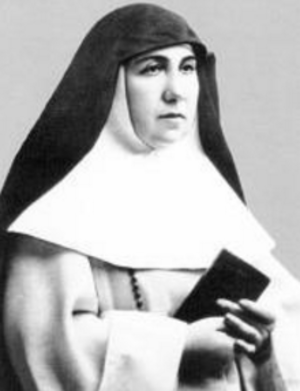
Ascensión Nicol Goñi (1868-1940), religieuse catholique espagnole, co-fondatrice et supérieure générale des Missionnaires dominicaines du Saint-Rosaire, bienheureuse
Ceci est la liste des béatifications approuvées par Benoît XVI. Ce qui ne veut pas dire qu'il en présida la cérémonie et liturgie officielle. Benoît XVI est en effet revenu à l'usage antique de ne généralement plus présider lui-même les cérémonies de béatification. Au cours de son pontificat, il y eut 116 cérémonies
Cette liste de saints concerne les saints, bienheureux, et vénérables reconnus comme tels par l'Église catholique, ayant vécu au XXᵉ siècle. Sur cette période, l'Église a donné comme modèles évangéliques 152 saints et 2 038 bienheureux.
Ascensión Nicol Goñi est une religieuse espagnole fondatrice des sœurs Missionnaires Dominicaines du Saint-Rosaire et reconnue bienheureuse par l'Église catholique.